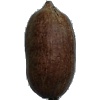
Label: Nut Pecan 1